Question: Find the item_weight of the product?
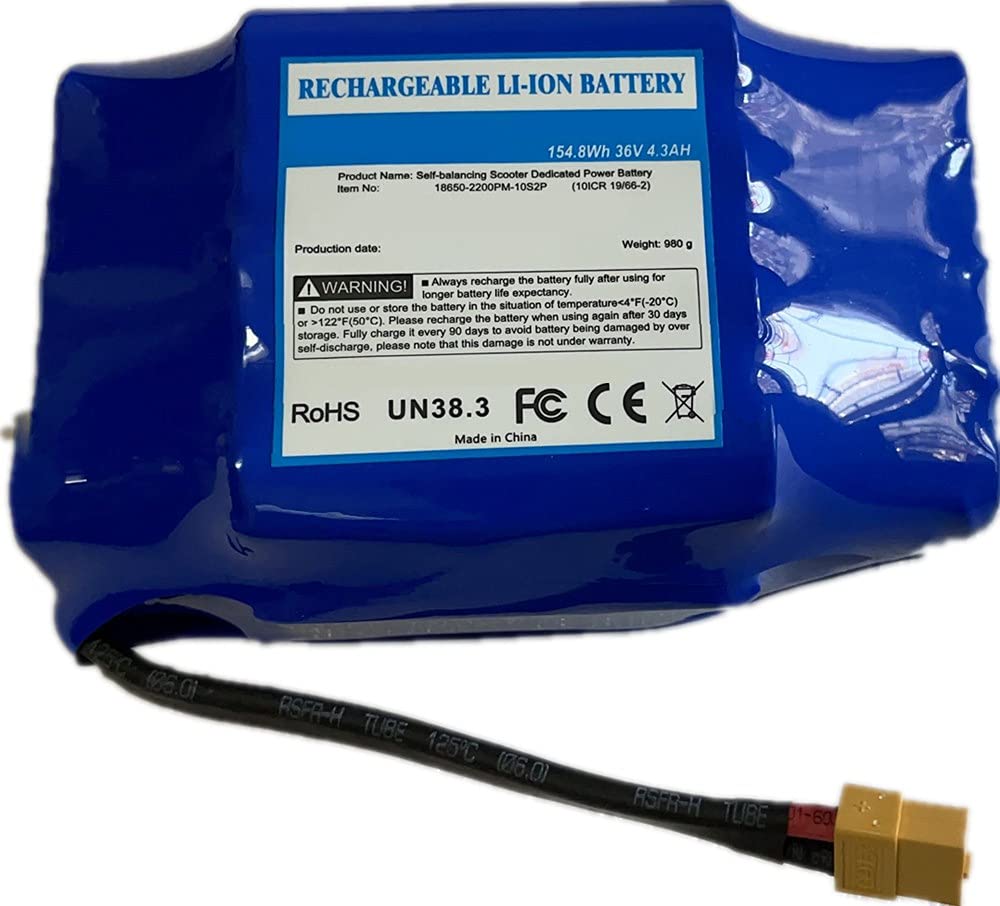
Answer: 980.0 gram